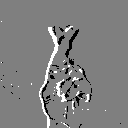
ASL letter: r